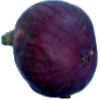
Label: Fig 1